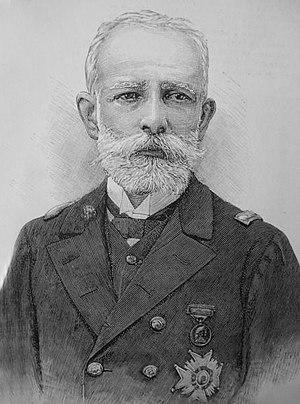
L’amiral Patricio Montojo y Pasarón est un officier de marine espagnol connu principalement pour sa défaite contre l'amiral George Dewey lors de la bataille de la baie de Manille le 1ᵉʳ mai 1898, une bataille décisive de la guerre hispano-américaine.